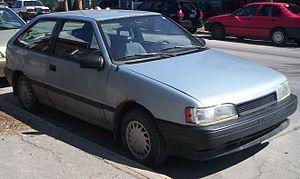
La Hyundai Excel est une berline compacte de la marque Hyundai produite de 1985 à 1994. Elle porte alors le patronyme de Pony sur certains marchés d'exportation.